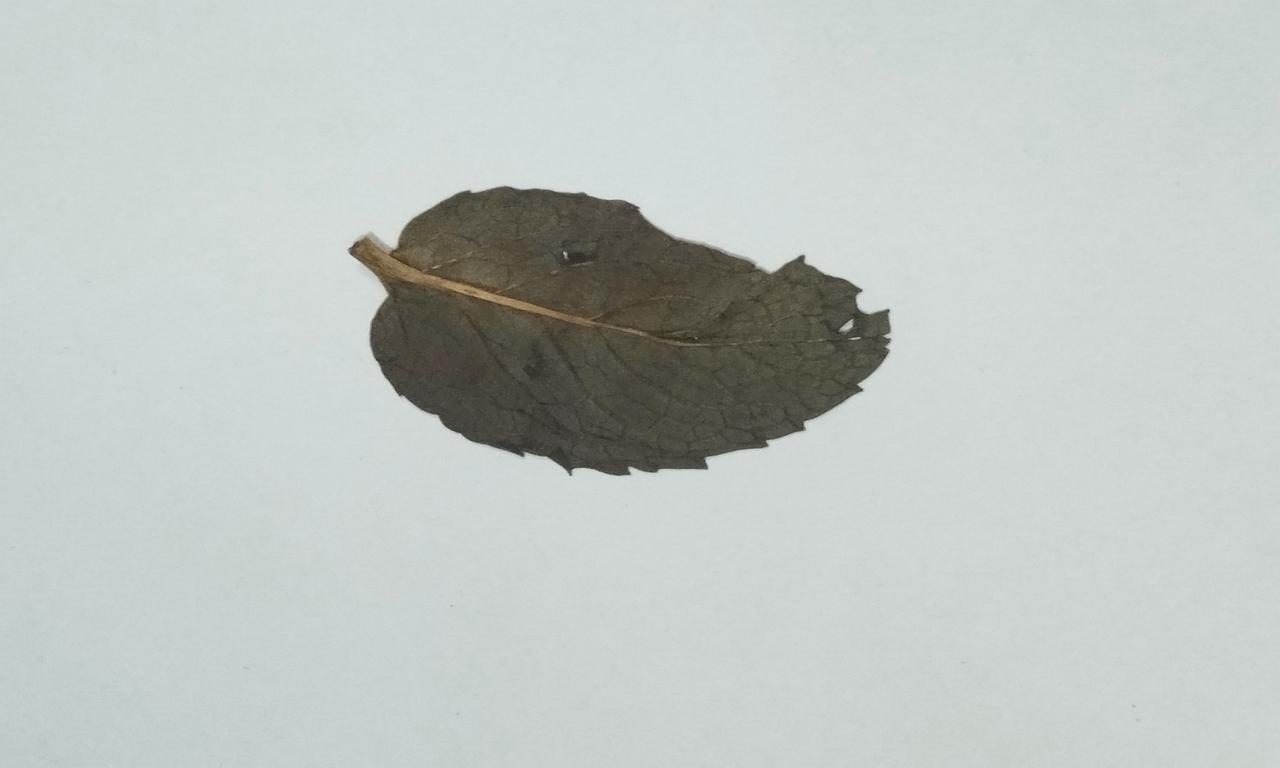
Label: Dried